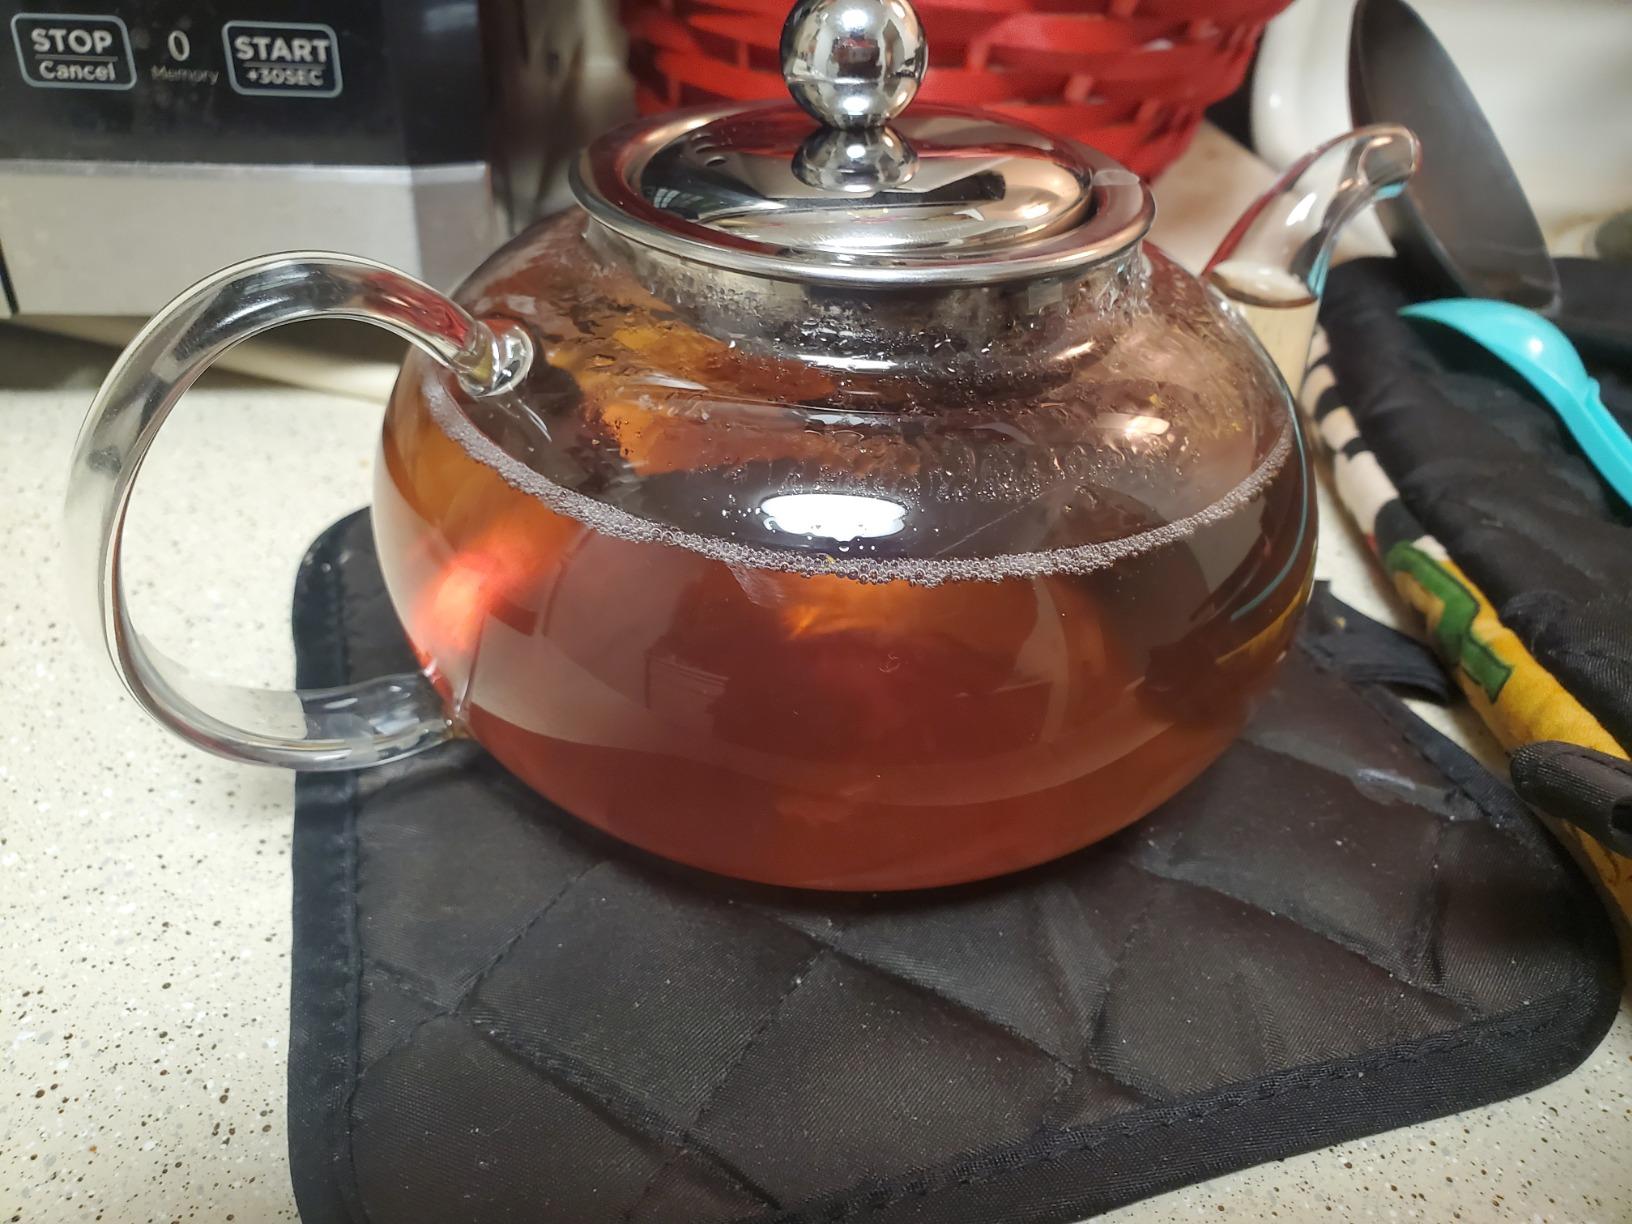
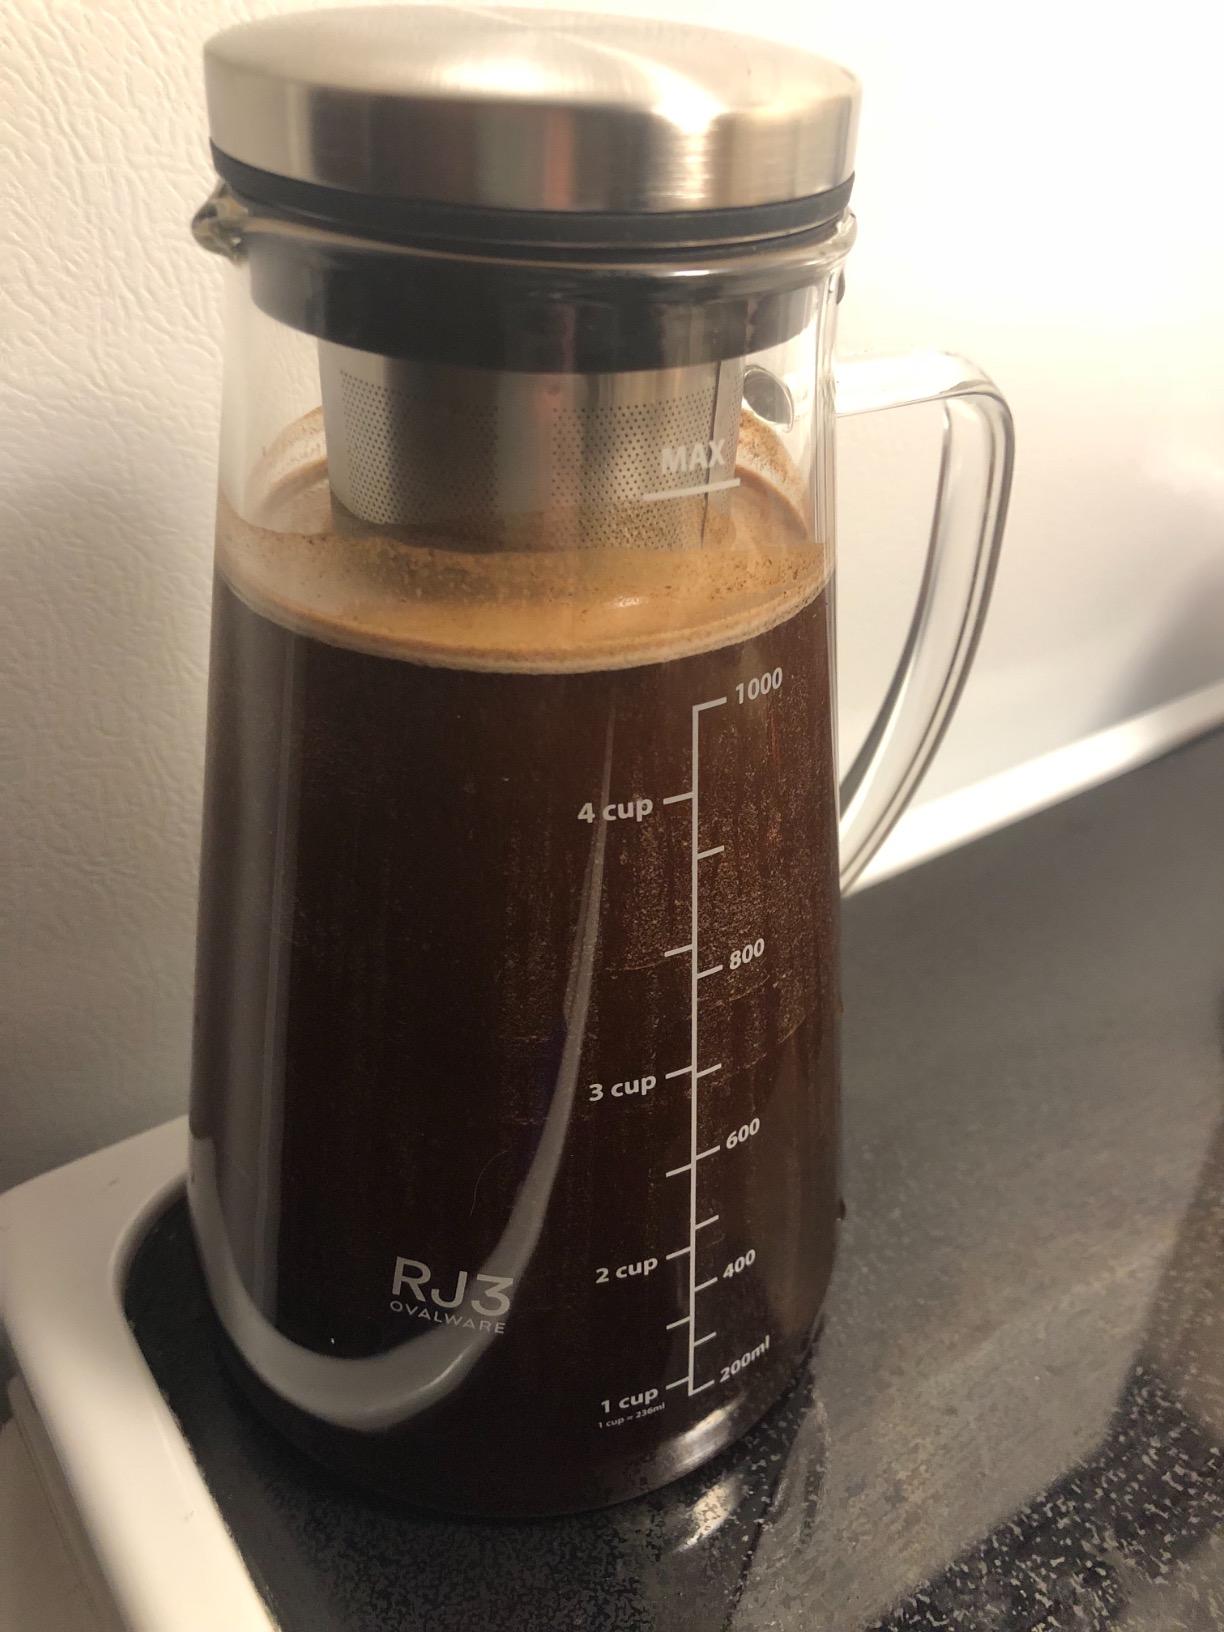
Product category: items_tea
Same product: no